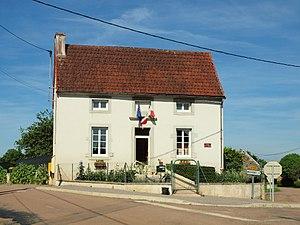
Longecourt-lès-Culêtre (Côte-d'Or, France)
Longecourt-lès-Culêtre est une commune française située dans le canton d'Arnay-le-Duc du département de la Côte-d'Or, en région Bourgogne-Franche-Comté.